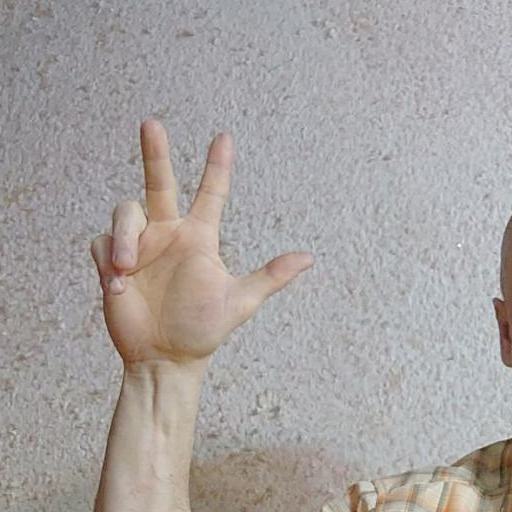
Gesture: three2